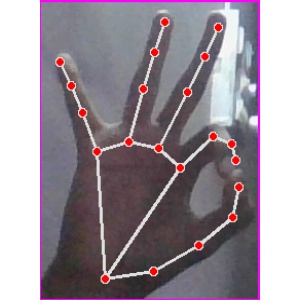
अक्षर: ण